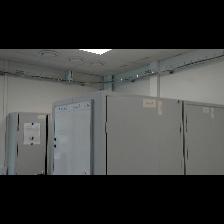
Label: NonHuman